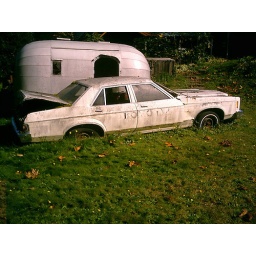
Remains of Car 5, an ex-KOMO TV car near Mt. St. Helens, photographed October 11, 2004